Elston Howard

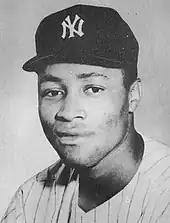
Howard in 1957

Howard made the Yankees' Major League roster at the start of the 1955 season. On April 14, 1955 (the second game of the season), Howard made his major league debut when he entered the game in the sixth inning as a left fielder. Howard hit a single in his only plate appearance of the day. He became the first black player to play for the Yankees. Howard was known to be very slow afoot. When Howard first came to the Yankees, manager Casey Stengel referred to him as "Eightball". Howard made his first start on April 28, because it was difficult to find room for Howard in the lineup. Berra won his third MVP award in 1955, and Mickey Mantle and Hank Bauer were solid outfield regulars. Stengel used Howard as a backup catcher and occasional outfielder; he competed for playing time with Norm Siebern and Enos Slaughter. He hit .290 with 10 home runs and 43 runs batted in (RBIs) in 97 games played for the season.